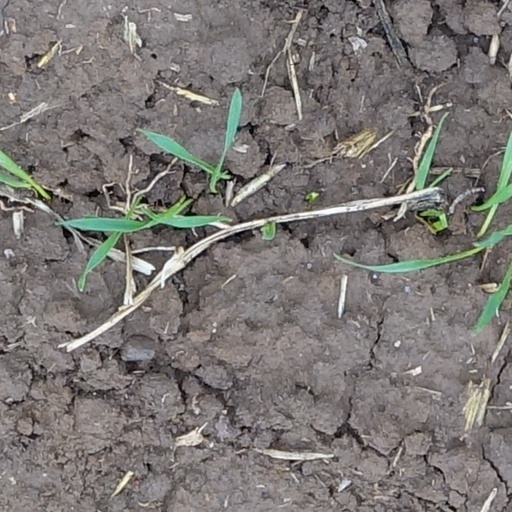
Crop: wheat